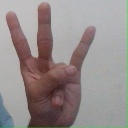
अक्षर: क्ष